Rawak Stupa

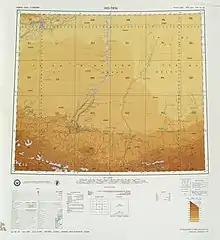
Map including the path of the expeditions of Aurel Stein through the Taklamakan Desert past Rawak Stupa in the early 20th century (USATC, 1971)

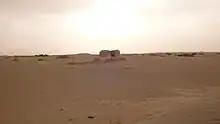

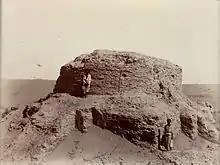
Rawak Stupa taken by Stein

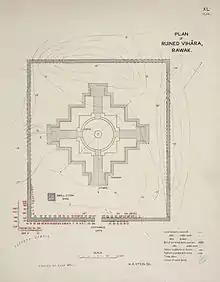
Stein's Plan of Rawak Stupa

The Rawak Stupa exemplifies a development from the stupa on a square base that emerges in and is seen elsewhere in the region, such as at Niya, to one on a cruciform-shaped base owing to the addition of staircases protruding out from the base on each side. This is seen in the Kanishka stupa dating to the Kushan and to Top-i-Rustam in Balkh. The form follows a scriptural description found in the Divyavadana, that describes a stupa as having four staircases, three platforms and an egg-like dome, as well as the other usual elements. Rawak is dated by several scholars to the fourth to fifth centuries, supported by finds, including coins, and stylistic considerations of the statues in the rectangular ambulatory, but also suggested by features such as the relic chamber placed high in the dome. This feature is common from the fourth and fifth centuries in stupas at Taxila and also seen in the Maura-Tim stupa at Kashgar. Stein suggested a possible late third to early fourth century date, based on the style of the stupa itself and the sculptures and paintings.